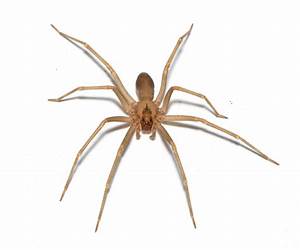
Label: spider